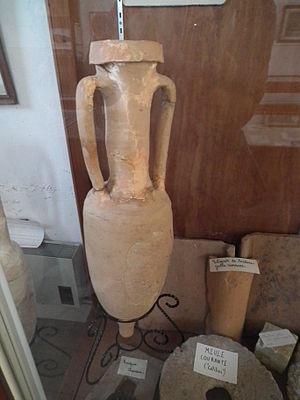
Amphores, meule, tuiles et céramiques romaines au musée de Pons
L'oppidum de Pons est situé sur le territoire de la commune de Pons, dans le département de Charente-Maritime. L'oppidum, au confluent de deux petites rivières, la Seugne et la Soute, se trouve à 20 km au sud-est de Saintes.
Pons est une commune du Sud-Ouest de la France, située dans le département de la Charente-Maritime. Ses habitants sont appelés les Pontois.